Primatial Cathedral of Bogotá

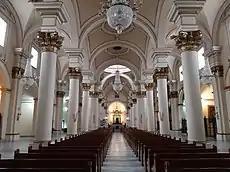
Inside view of the cathedral

On the south side of the cathedral is the Chapel del Sagrario, a church built between 1660 and 1689. Between the Cathedral and the Chapel del Sagrario is the Casa del Cabildo Eclesiástico (also known as the City Hall), which is a three-story building built in 1689 by order of Archbishop Julián Cortázar. Completing the block on the Plaza de Bolívar is the Archbishop's Palace, a building built between 1952 and 1959 to replace the colonial palace, destroyed in April 1948 during the Bogotazo, which was it was located on Calle 11 with Carrera Sexta, next to the Mint House. In the current place of the Archbishop's Palace, the Customs building had been located since 1793, which served as a prison for Viceroy Amar y Borbón after July 20, 1810, and as an office for Viceroy Sámano and Pablo Morillo during the Spanish reconquest.